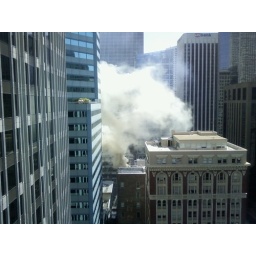
view from my office of a building on fire in the financial district in San Francisco. -DesignerChic